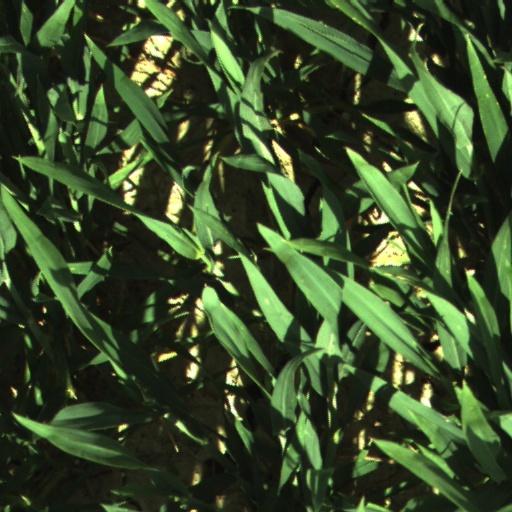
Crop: wheat